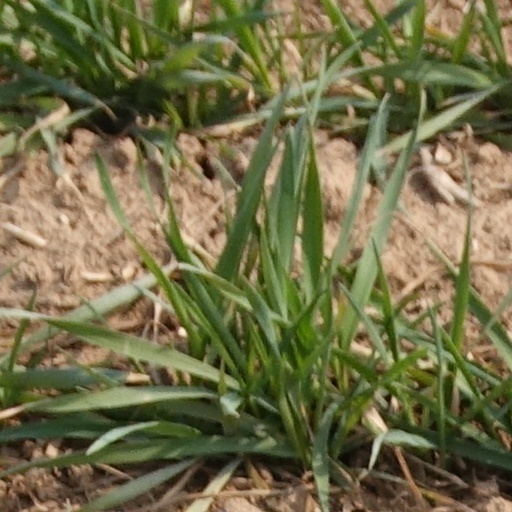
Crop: wheat